Babylon (2022 film)

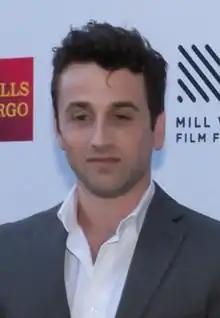
Despite the film's polarizing response, Justin Hurwitz's score was praised by critics as one of the film's strengths, and earned him numerous accolades, including the Golden Globe Award for Best Original Score and a nomination for the Academy Award for Best Original Score.

According to IndieWire and "The Hollywood Reporter", as well as the opinion of Chazelle himself, response to the film was "polarized". On the review aggregator website Rotten Tomatoes, "Babylon" holds an approval rating of 57% based on 363 reviews, with an average rating of 6.4/10. The site's critics consensus reads: ""Babylon"s overwhelming muchness is exhausting, but much like the industry it honors, its well-acted, well-crafted glitz and glamour can often be an effective distraction." On Metacritic, the film has a weighted average score of 61 out of 100, based on 63 critics, indicating "generally favorable" reviews. Audiences polled by CinemaScore gave the film an average grade of "C+" on an A+ to F scale, while PostTrak reported 74% of audience members gave the film a positive score, with 47% saying they would definitely recommend it.